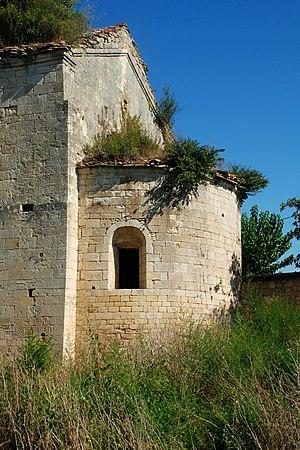
France - Gard - Bagnols-sur-Cèze - Chapelle Saint-Thyrse de Maransan
La chapelle Saint-Thyrse de Maransan est une chapelle romane située à Bagnols-sur-Cèze dans le département français du Gard en région Occitanie.